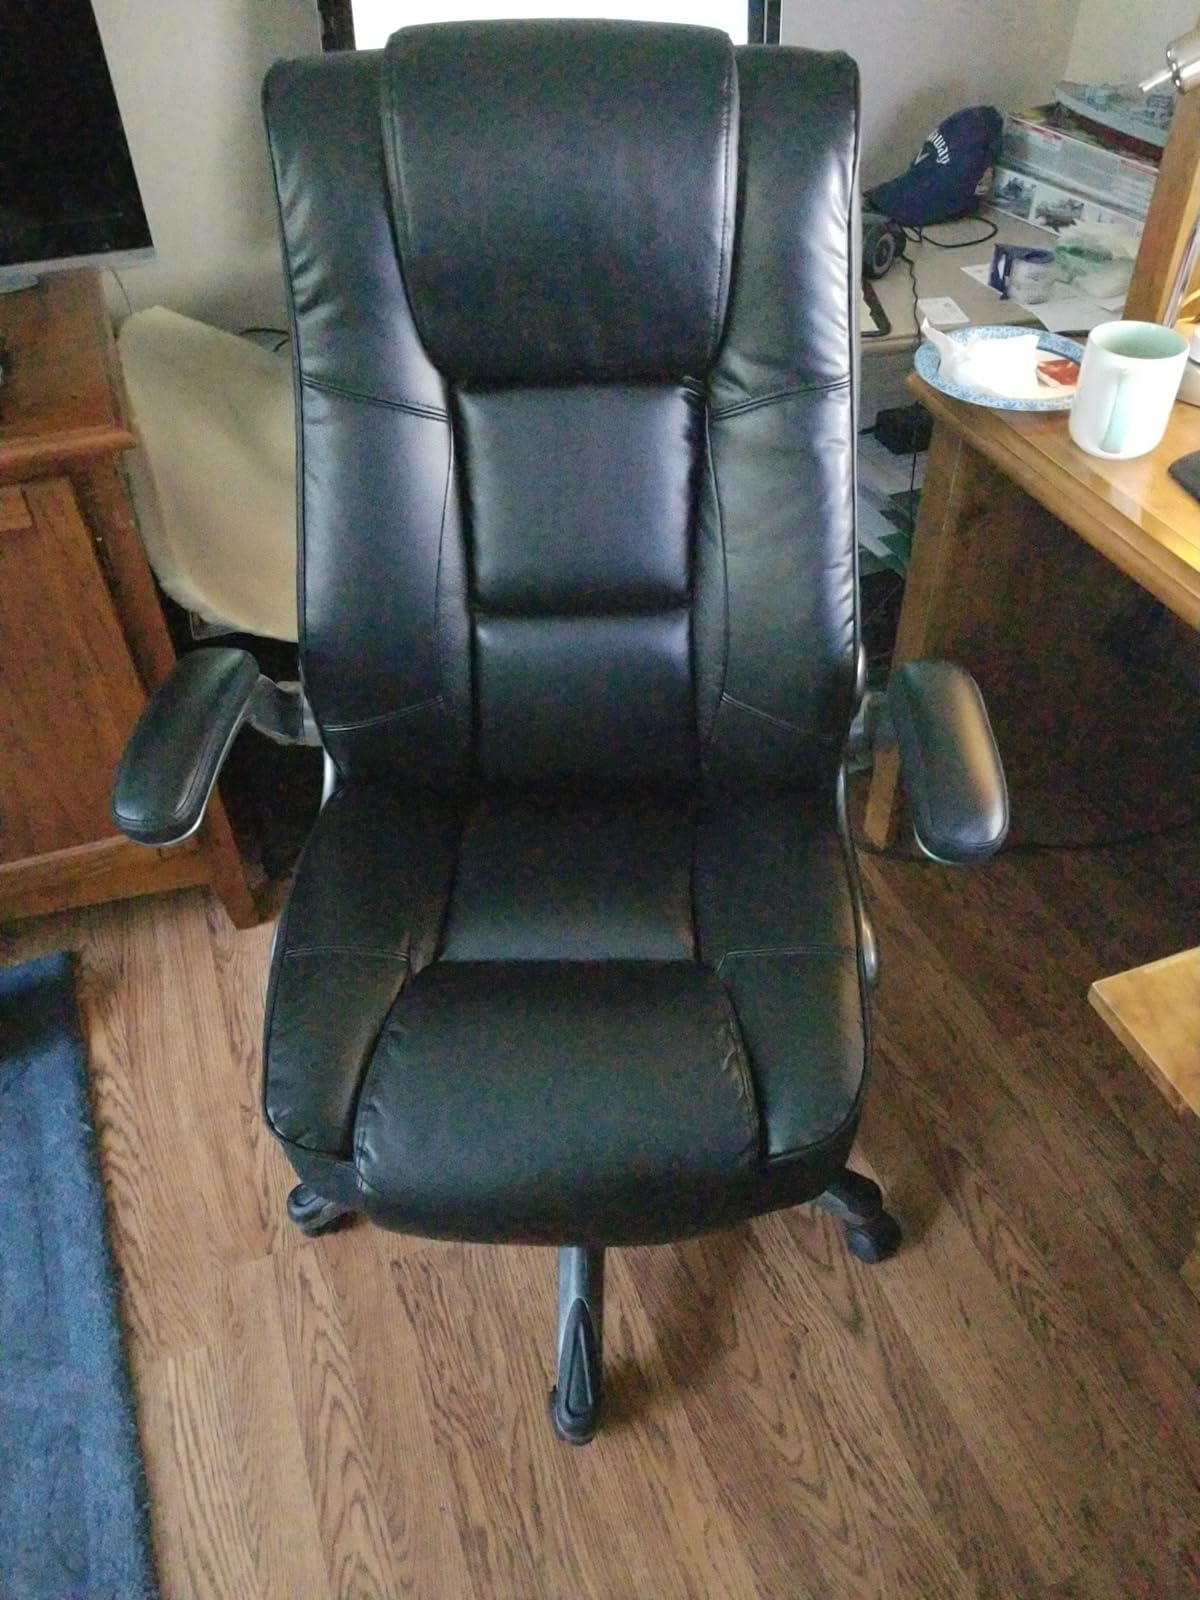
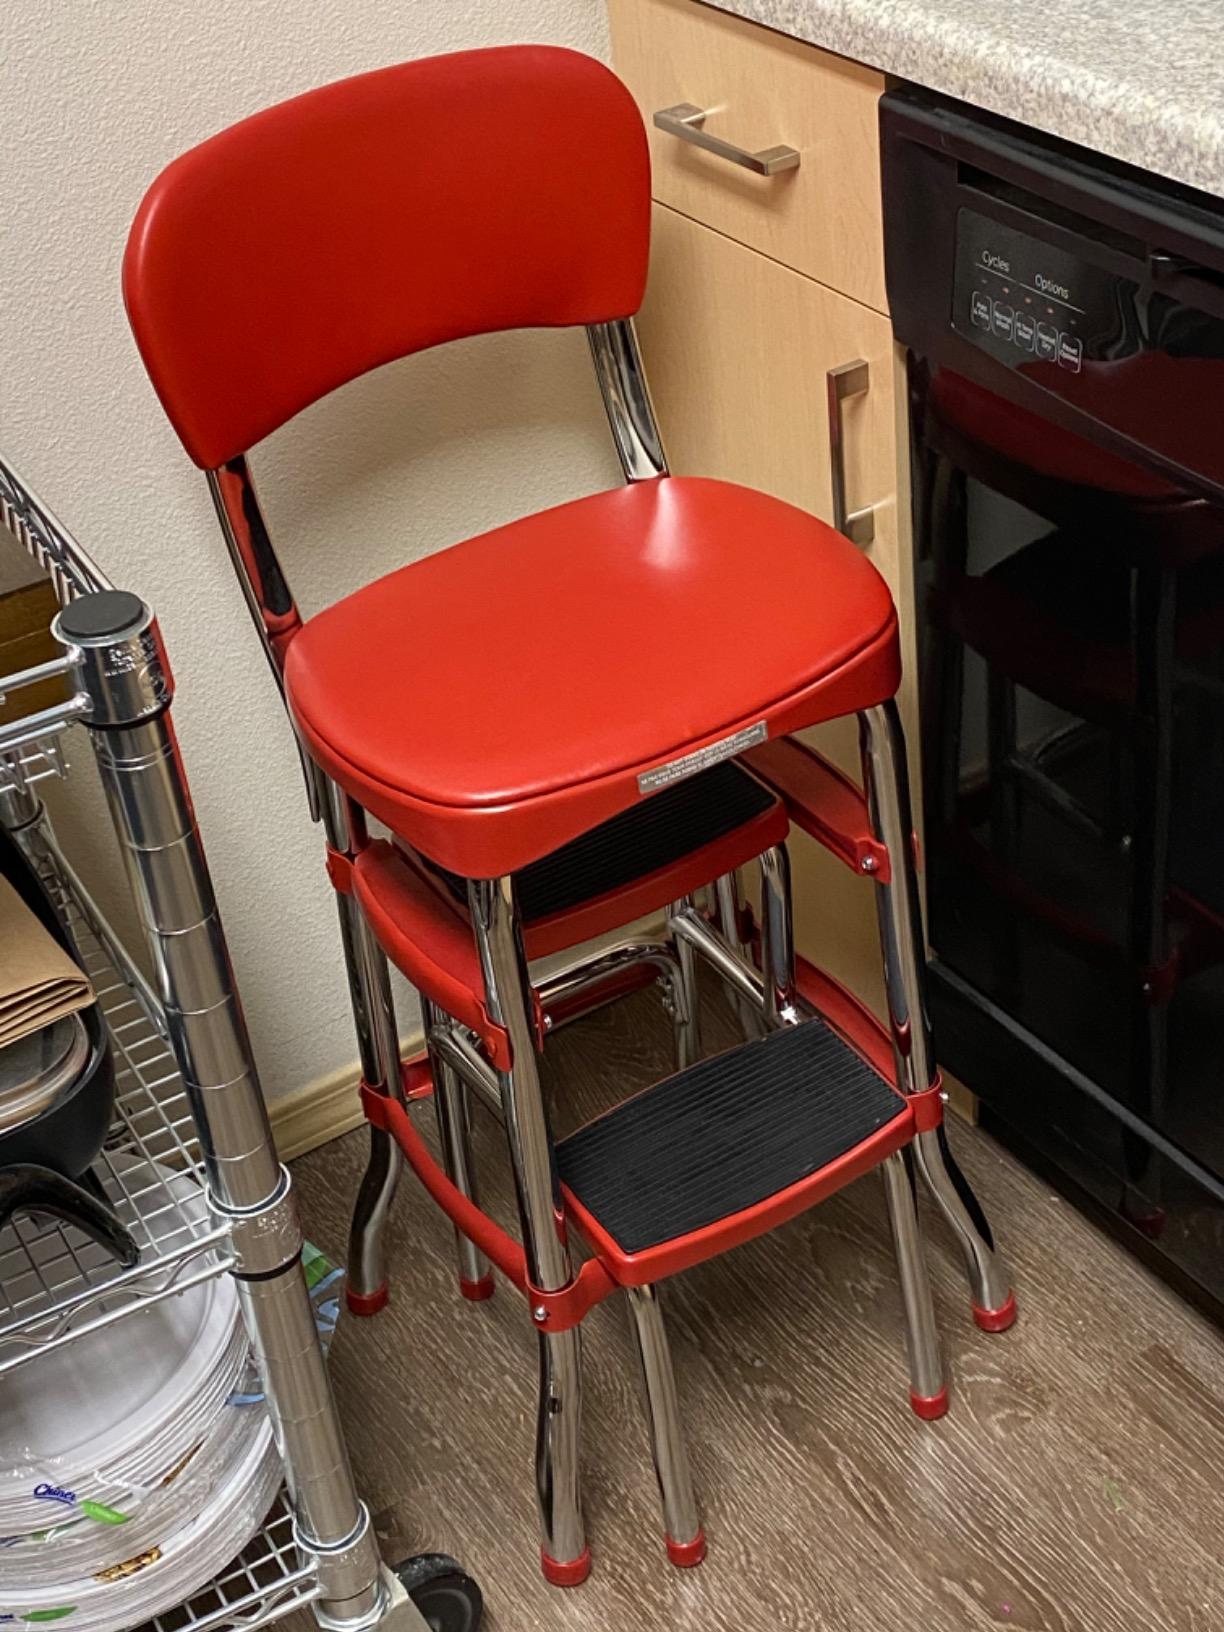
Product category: items_chair
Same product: no